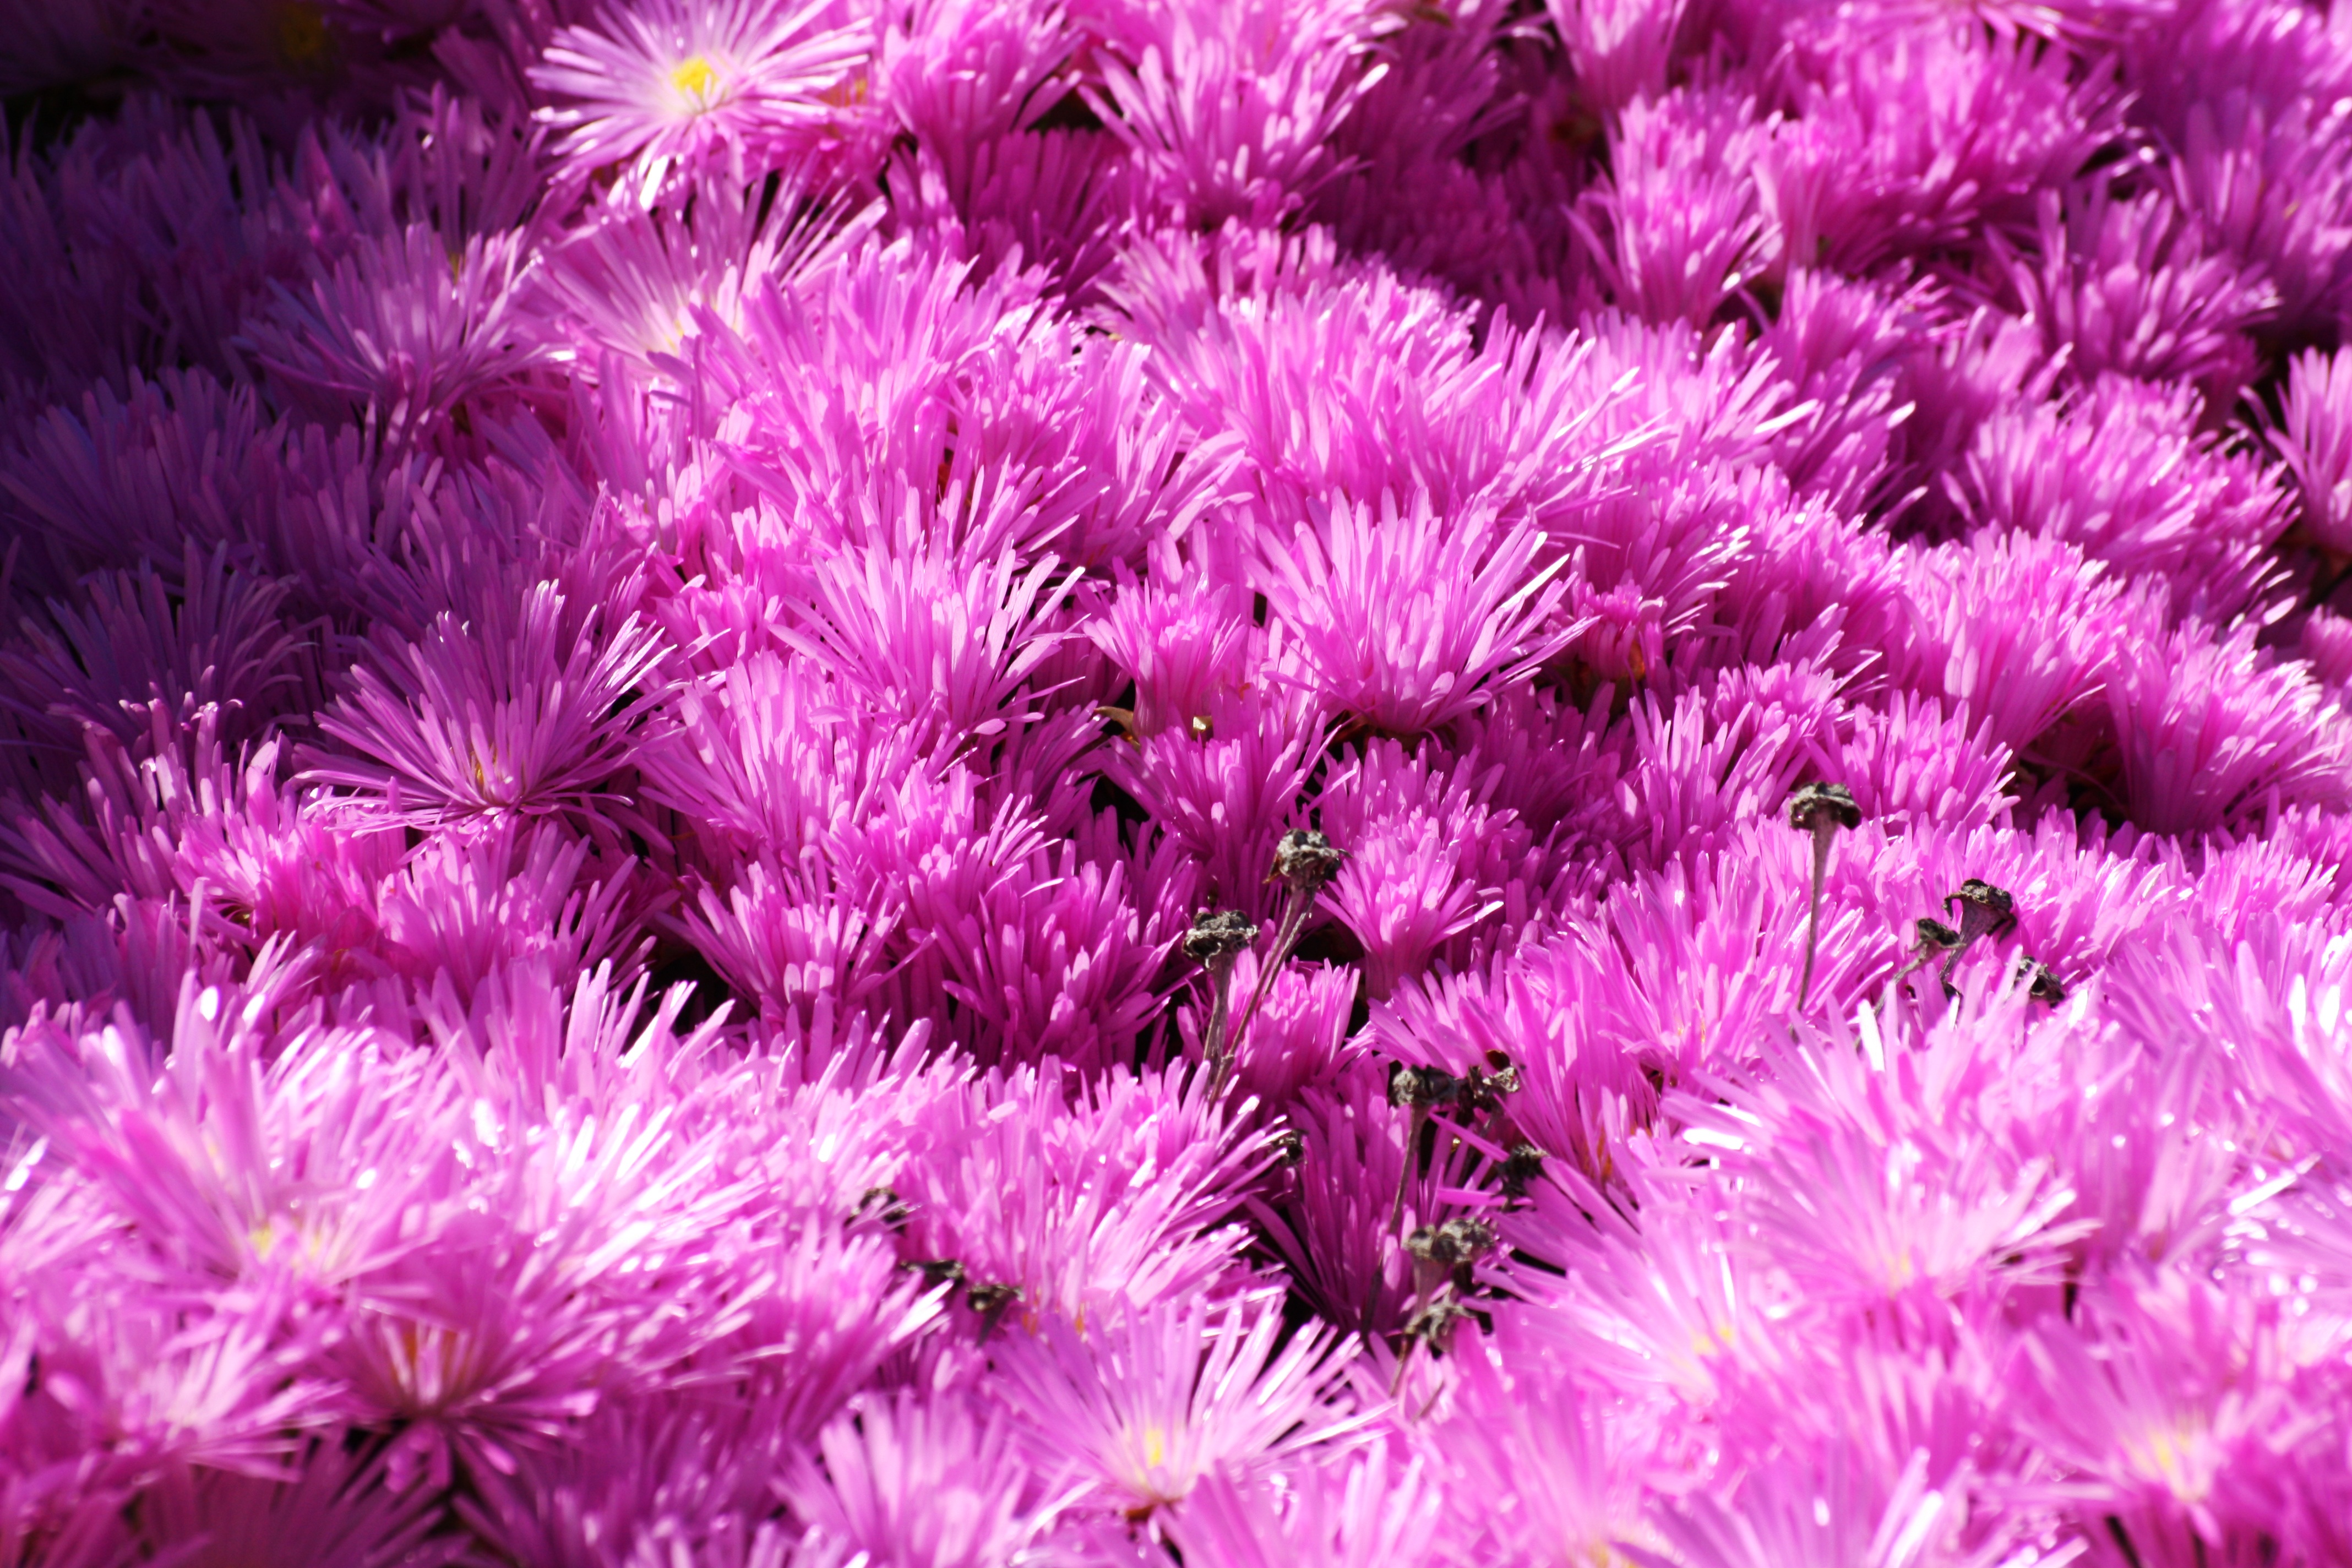
nature, grass, plant, flower, purple, petal, pink, flora, aster, dianthus, corsican, island of beauty, macro photography, flowering plant, daisy family, land plant, chrysanths, dorotheanthus bellidiformis